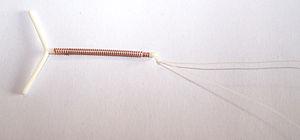
Le dispositif intra-utérin, ou stérilet, est un dispositif contraceptif réversible inventé en 1928 par Ernst Gräfenberg. Il s'agit d'un petit objet actuellement le plus souvent en forme de T, inséré dans l'utérus par le vagin pour prévenir la fécondation et secondairement la nidation. Il est doté de fils destinés à en faciliter le retrait.